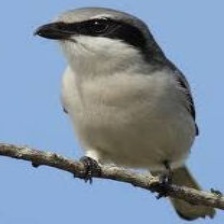
Species: LOGGERHEAD SHRIKE
Scientific name: LANIUS LUDOVICIANUS